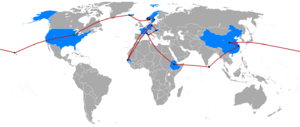
The Amazing Race, est une émission de télévision américaine dans laquelle des équipes de deux ou de quatre personnes font une course autour du monde contre d'autres équipes. L'équipe finissant première gagne un million de dollars.